Loess Plateau

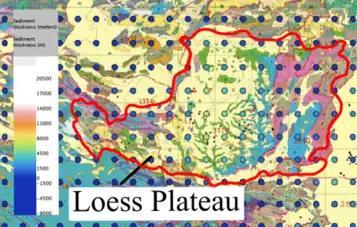
This map shows the geological development and sediments thickness in the Loess Plateau. The thickness of the loess is the thickest in the Loess Plateau than the loess in other areas in China. From the scale, you can see the respected thickness of the loess in different colors. Adapted from Geomap.

Loess does not necessarily mean the same as silt. Loess is yellow eolian sediments that were transported by wind from an arid or semi-arid region during the Quaternary period. Around 6% of the land in the world is covered with loess. Loess record the past climate and environment.